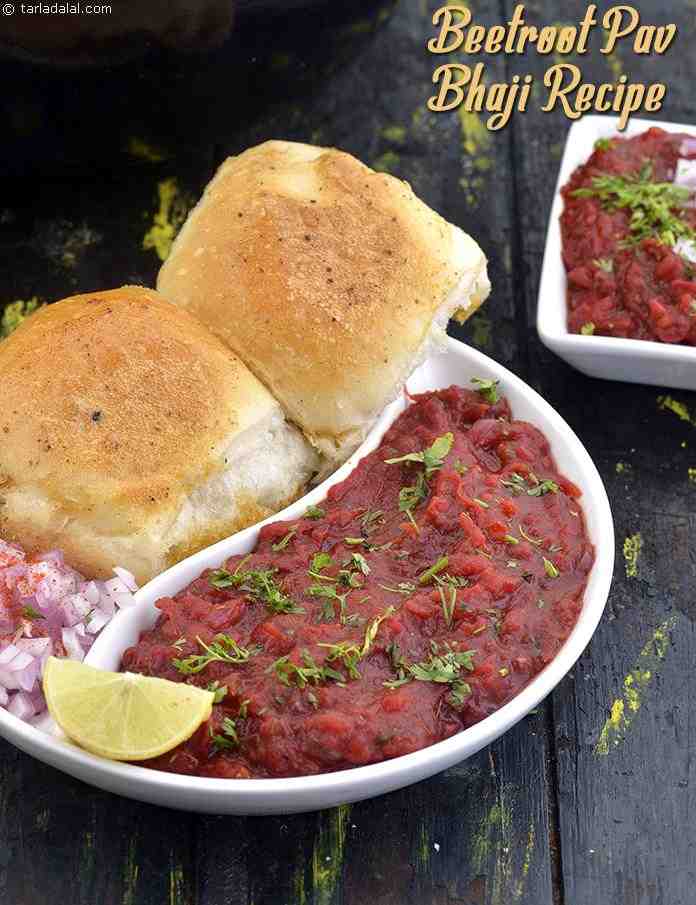
Dish: pav_bhaji